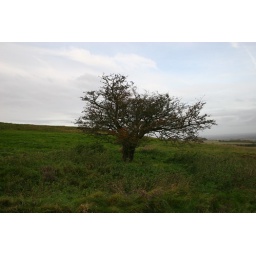
near site of uffington castle- white horse hill